Macalda di Scaletta

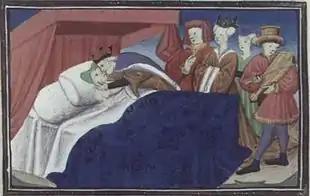
King Peter, with Constance behind, kisses the ailing Lisa Puccini in the novella of Pampinea from the "Decameron", a distant echo of Macalda's amorous transport for the king

The story of Macalda has entered the popular imagination: she populates myths, traditions, and popular legends, such as one in Catania about the .